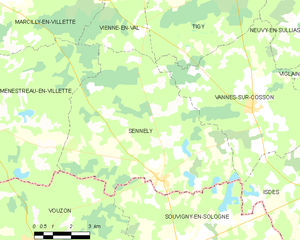
Sennely est une commune française située dans le département du Loiret en région Centre-Val de Loire.